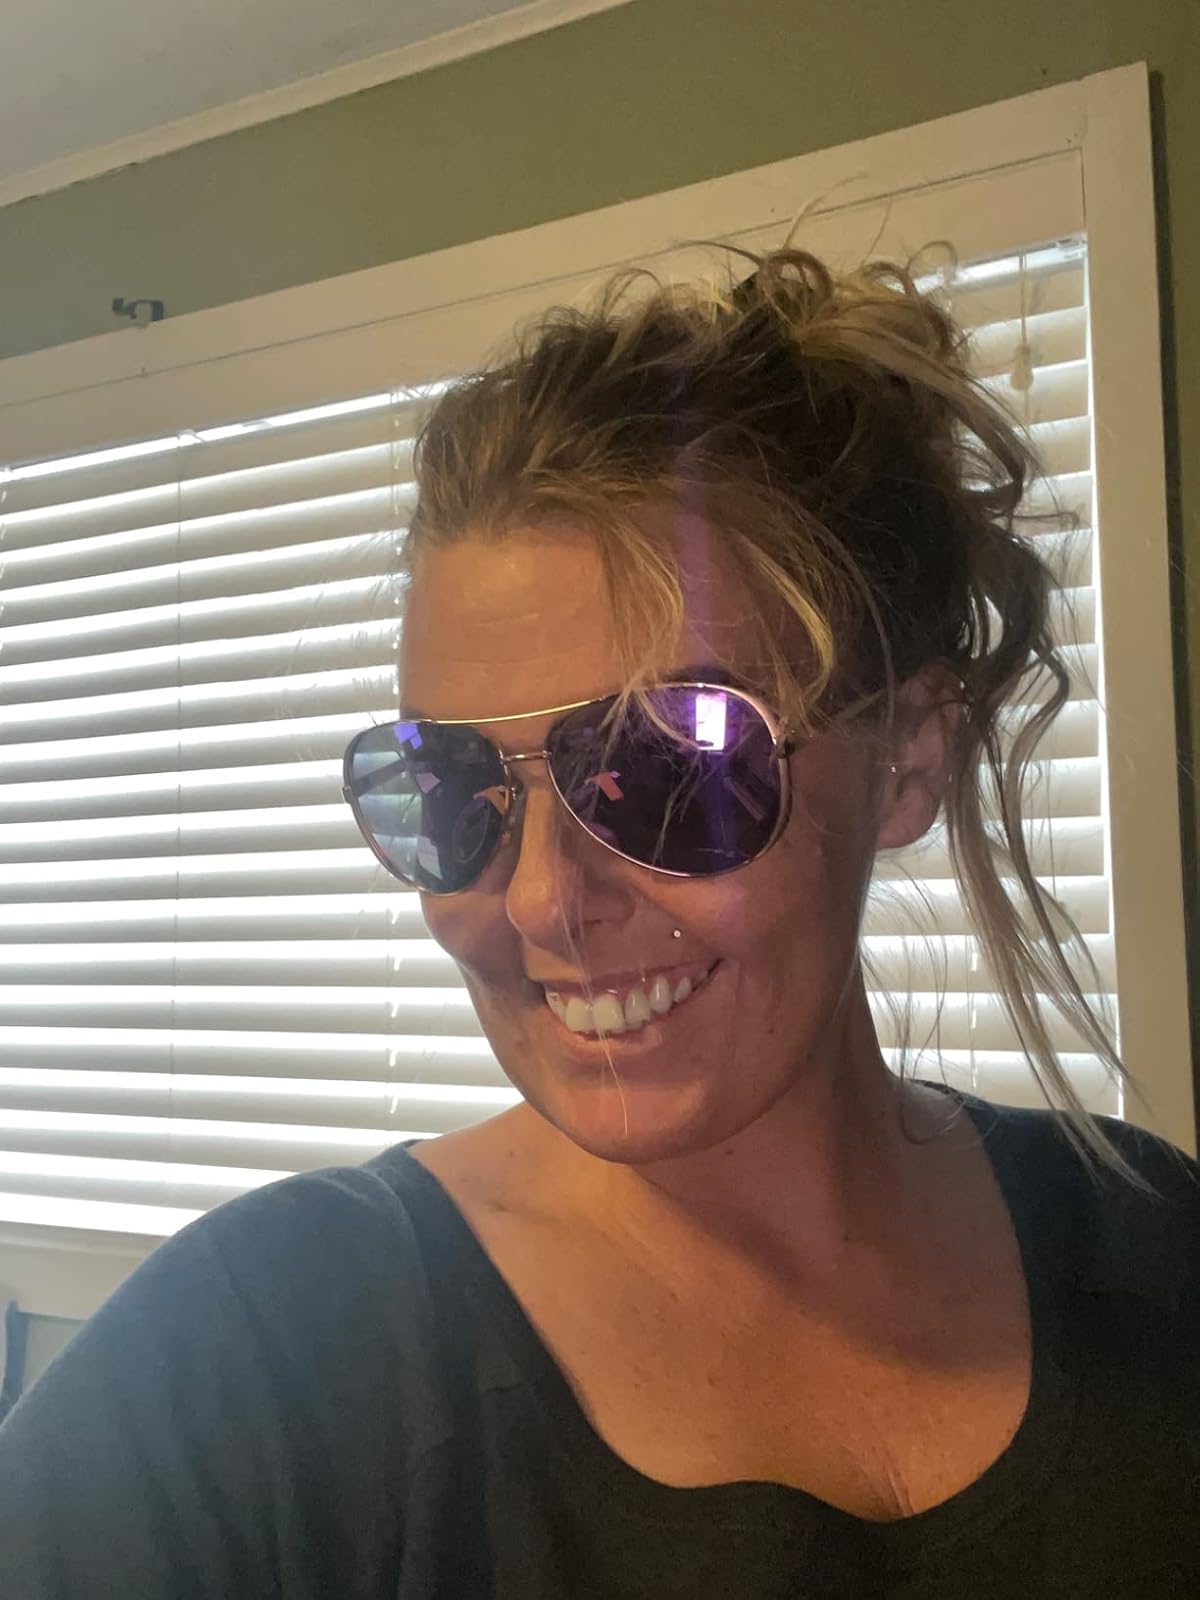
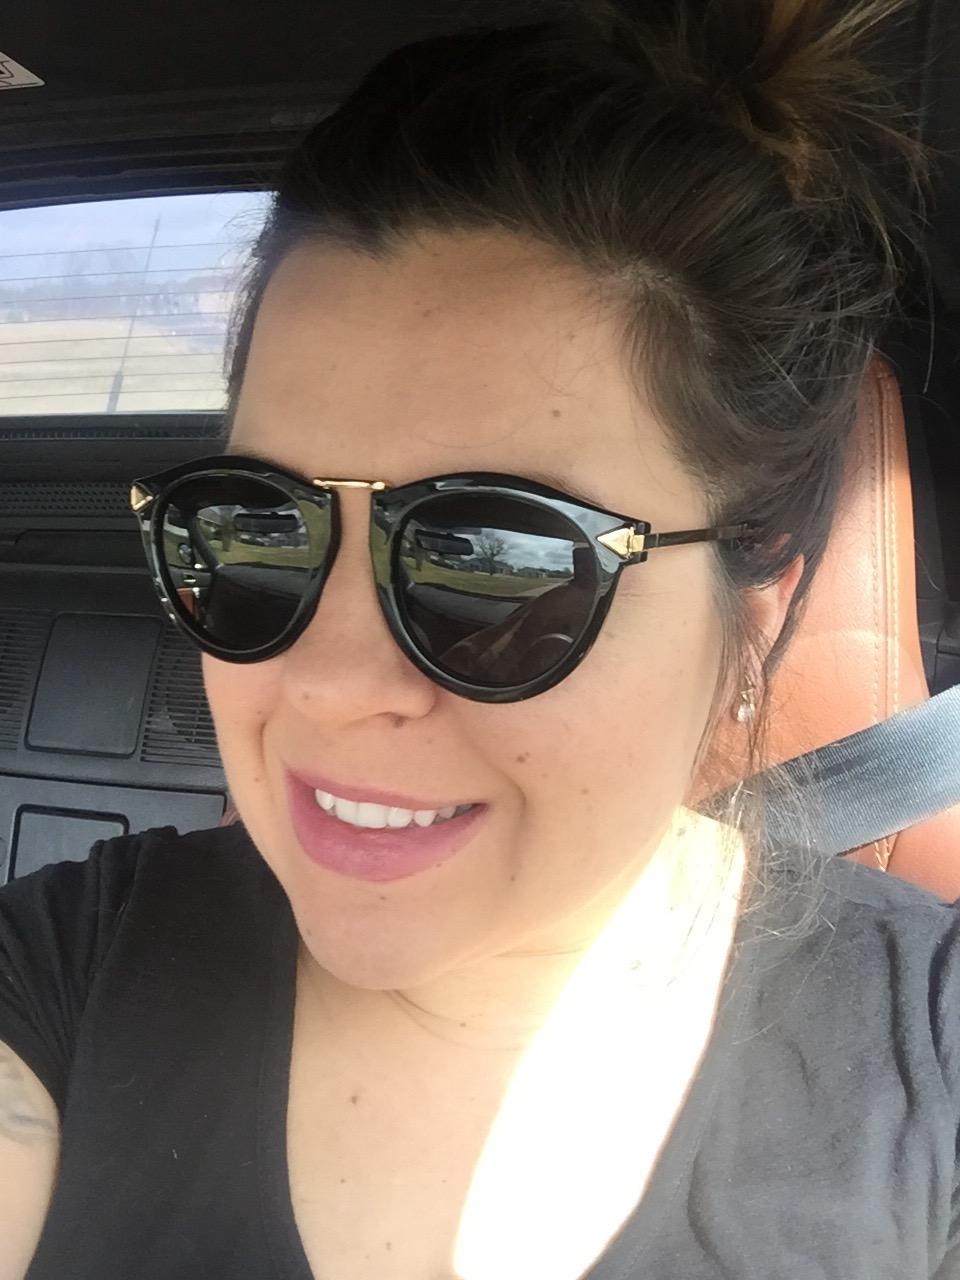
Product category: accessories_sunglasses
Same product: no